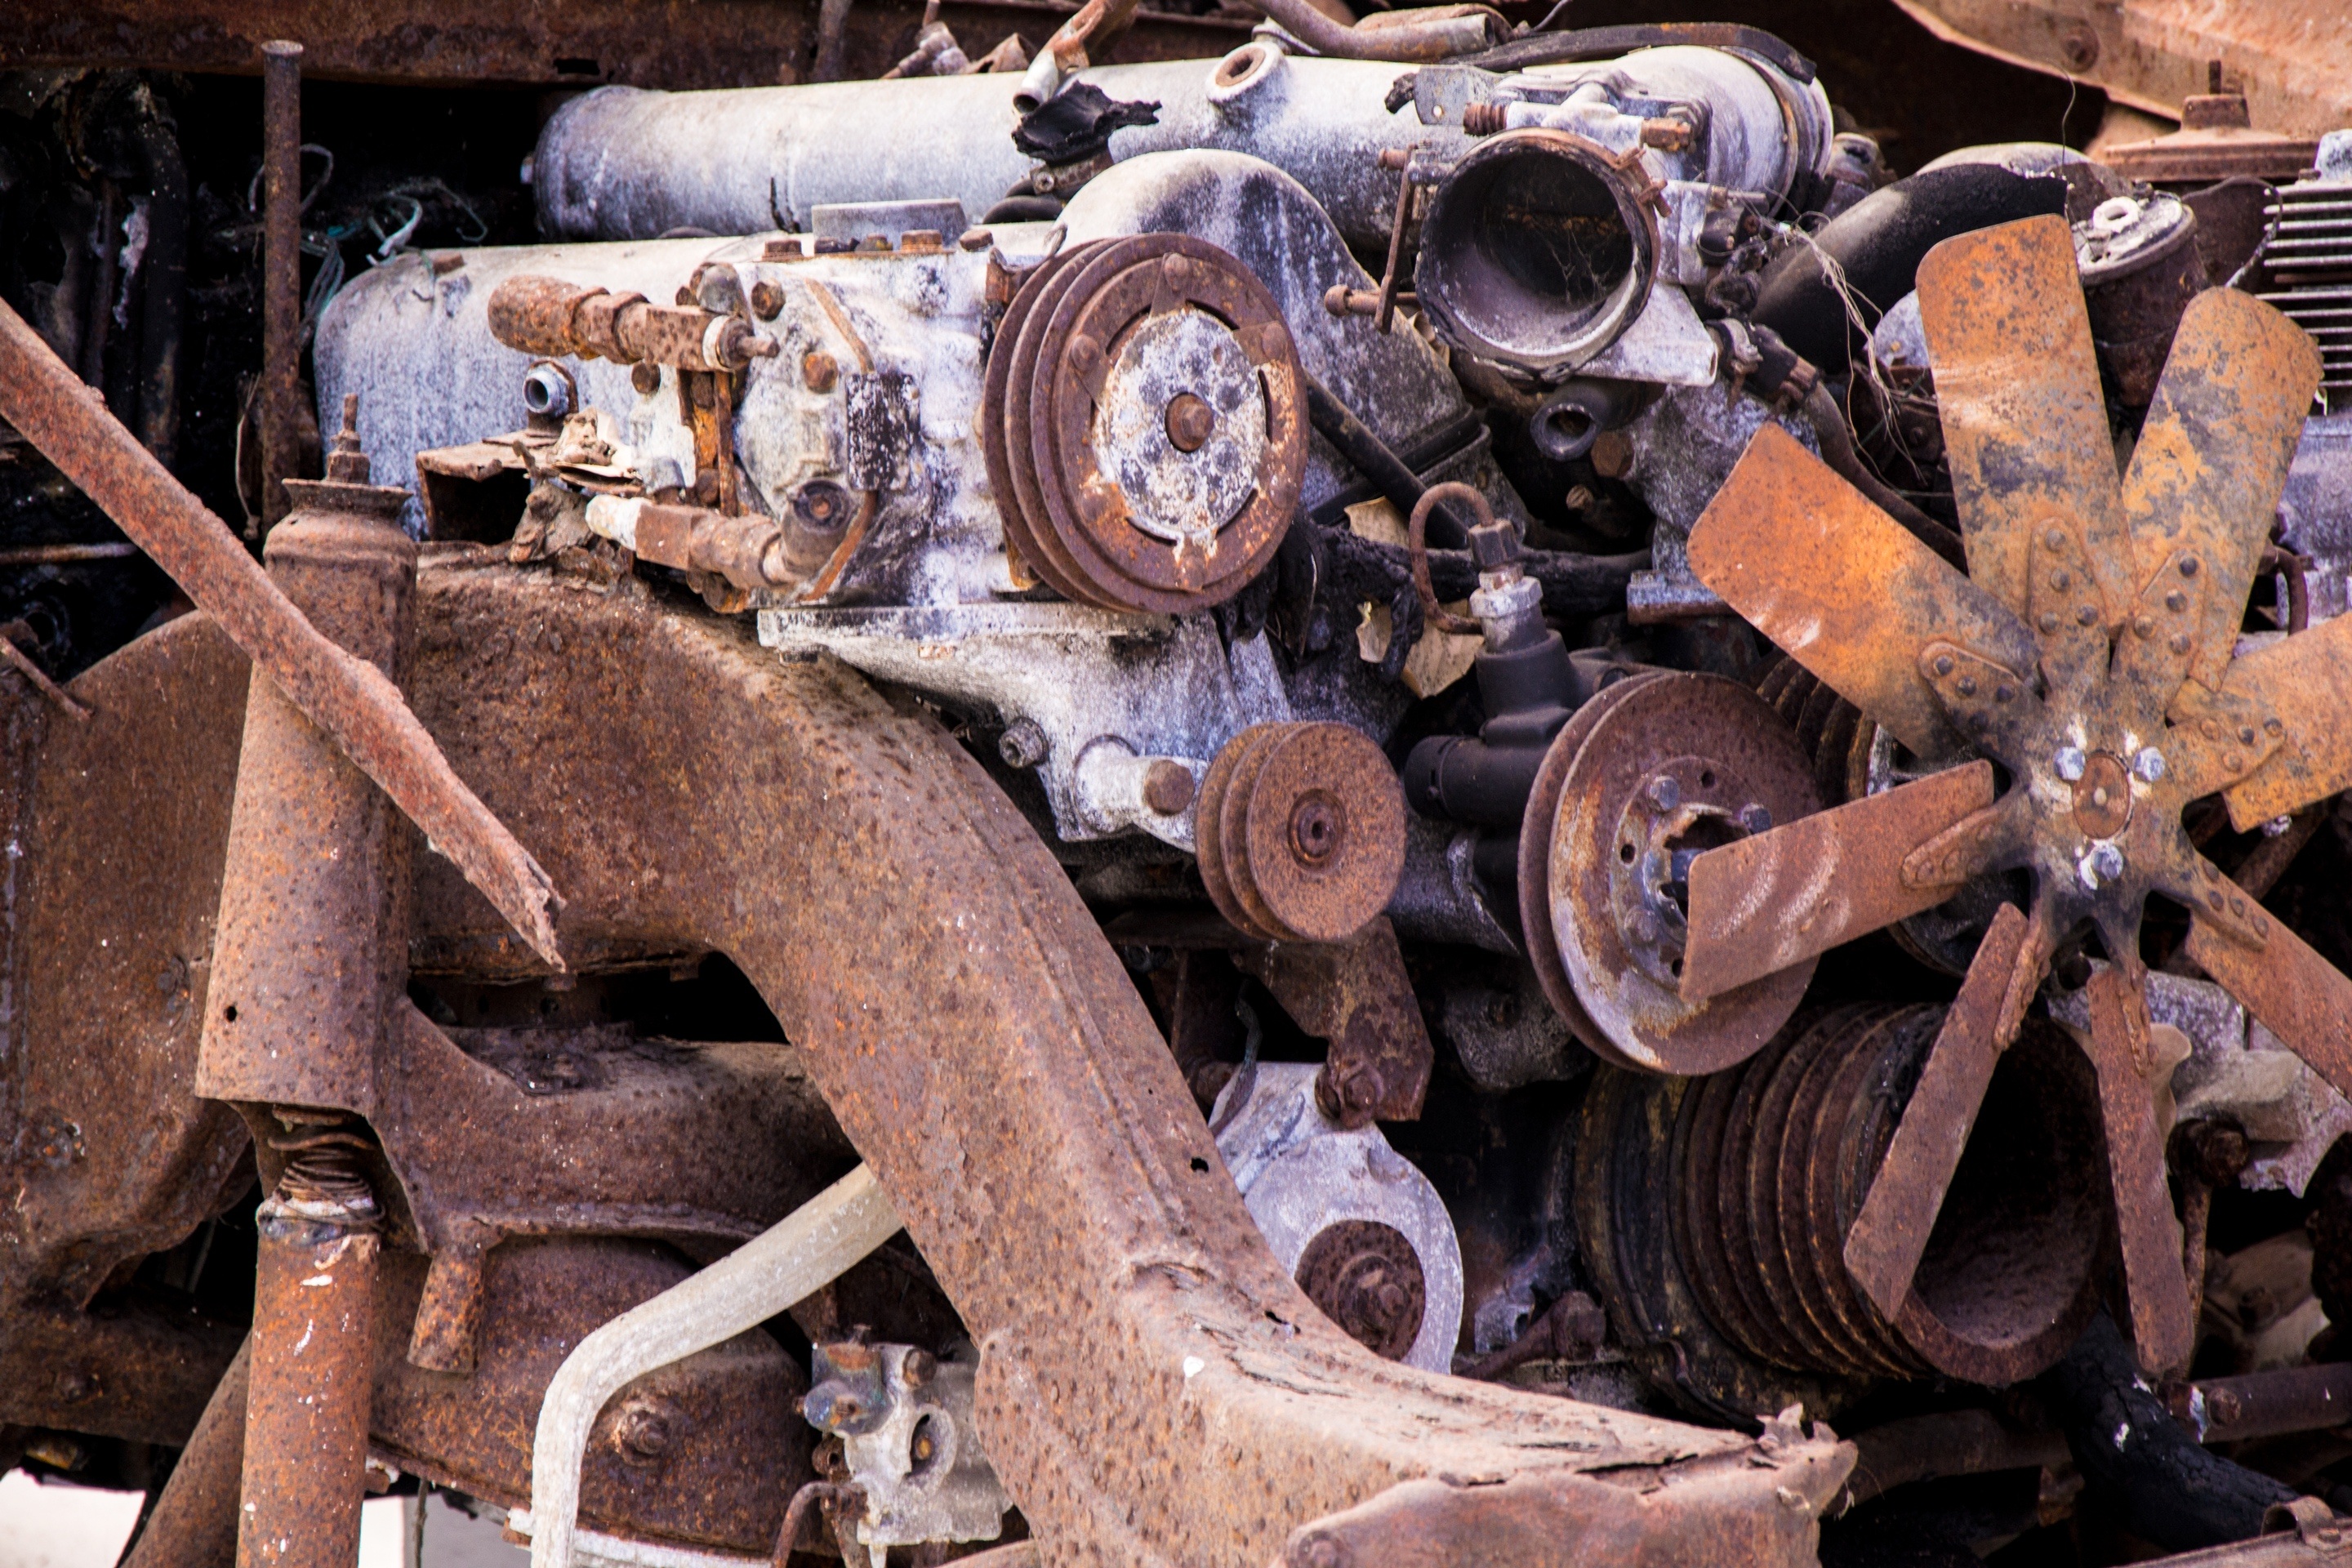
wood, car, wheel, old, jeep, vehicle, vintage car, worn, engine, rusty, scrap, aircraft engine